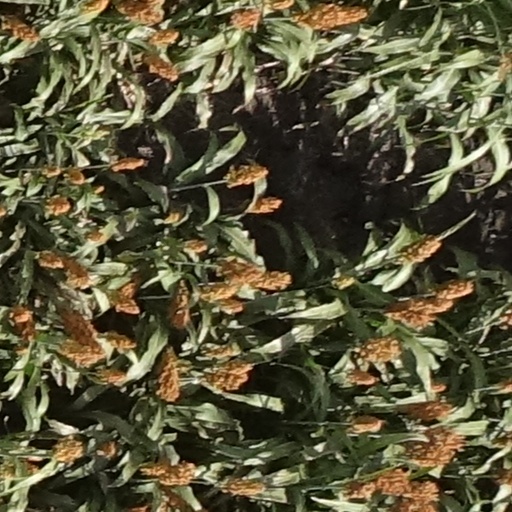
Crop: sorghum